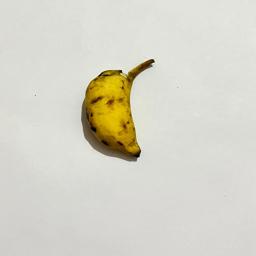
Banana variety: Sabri Kola